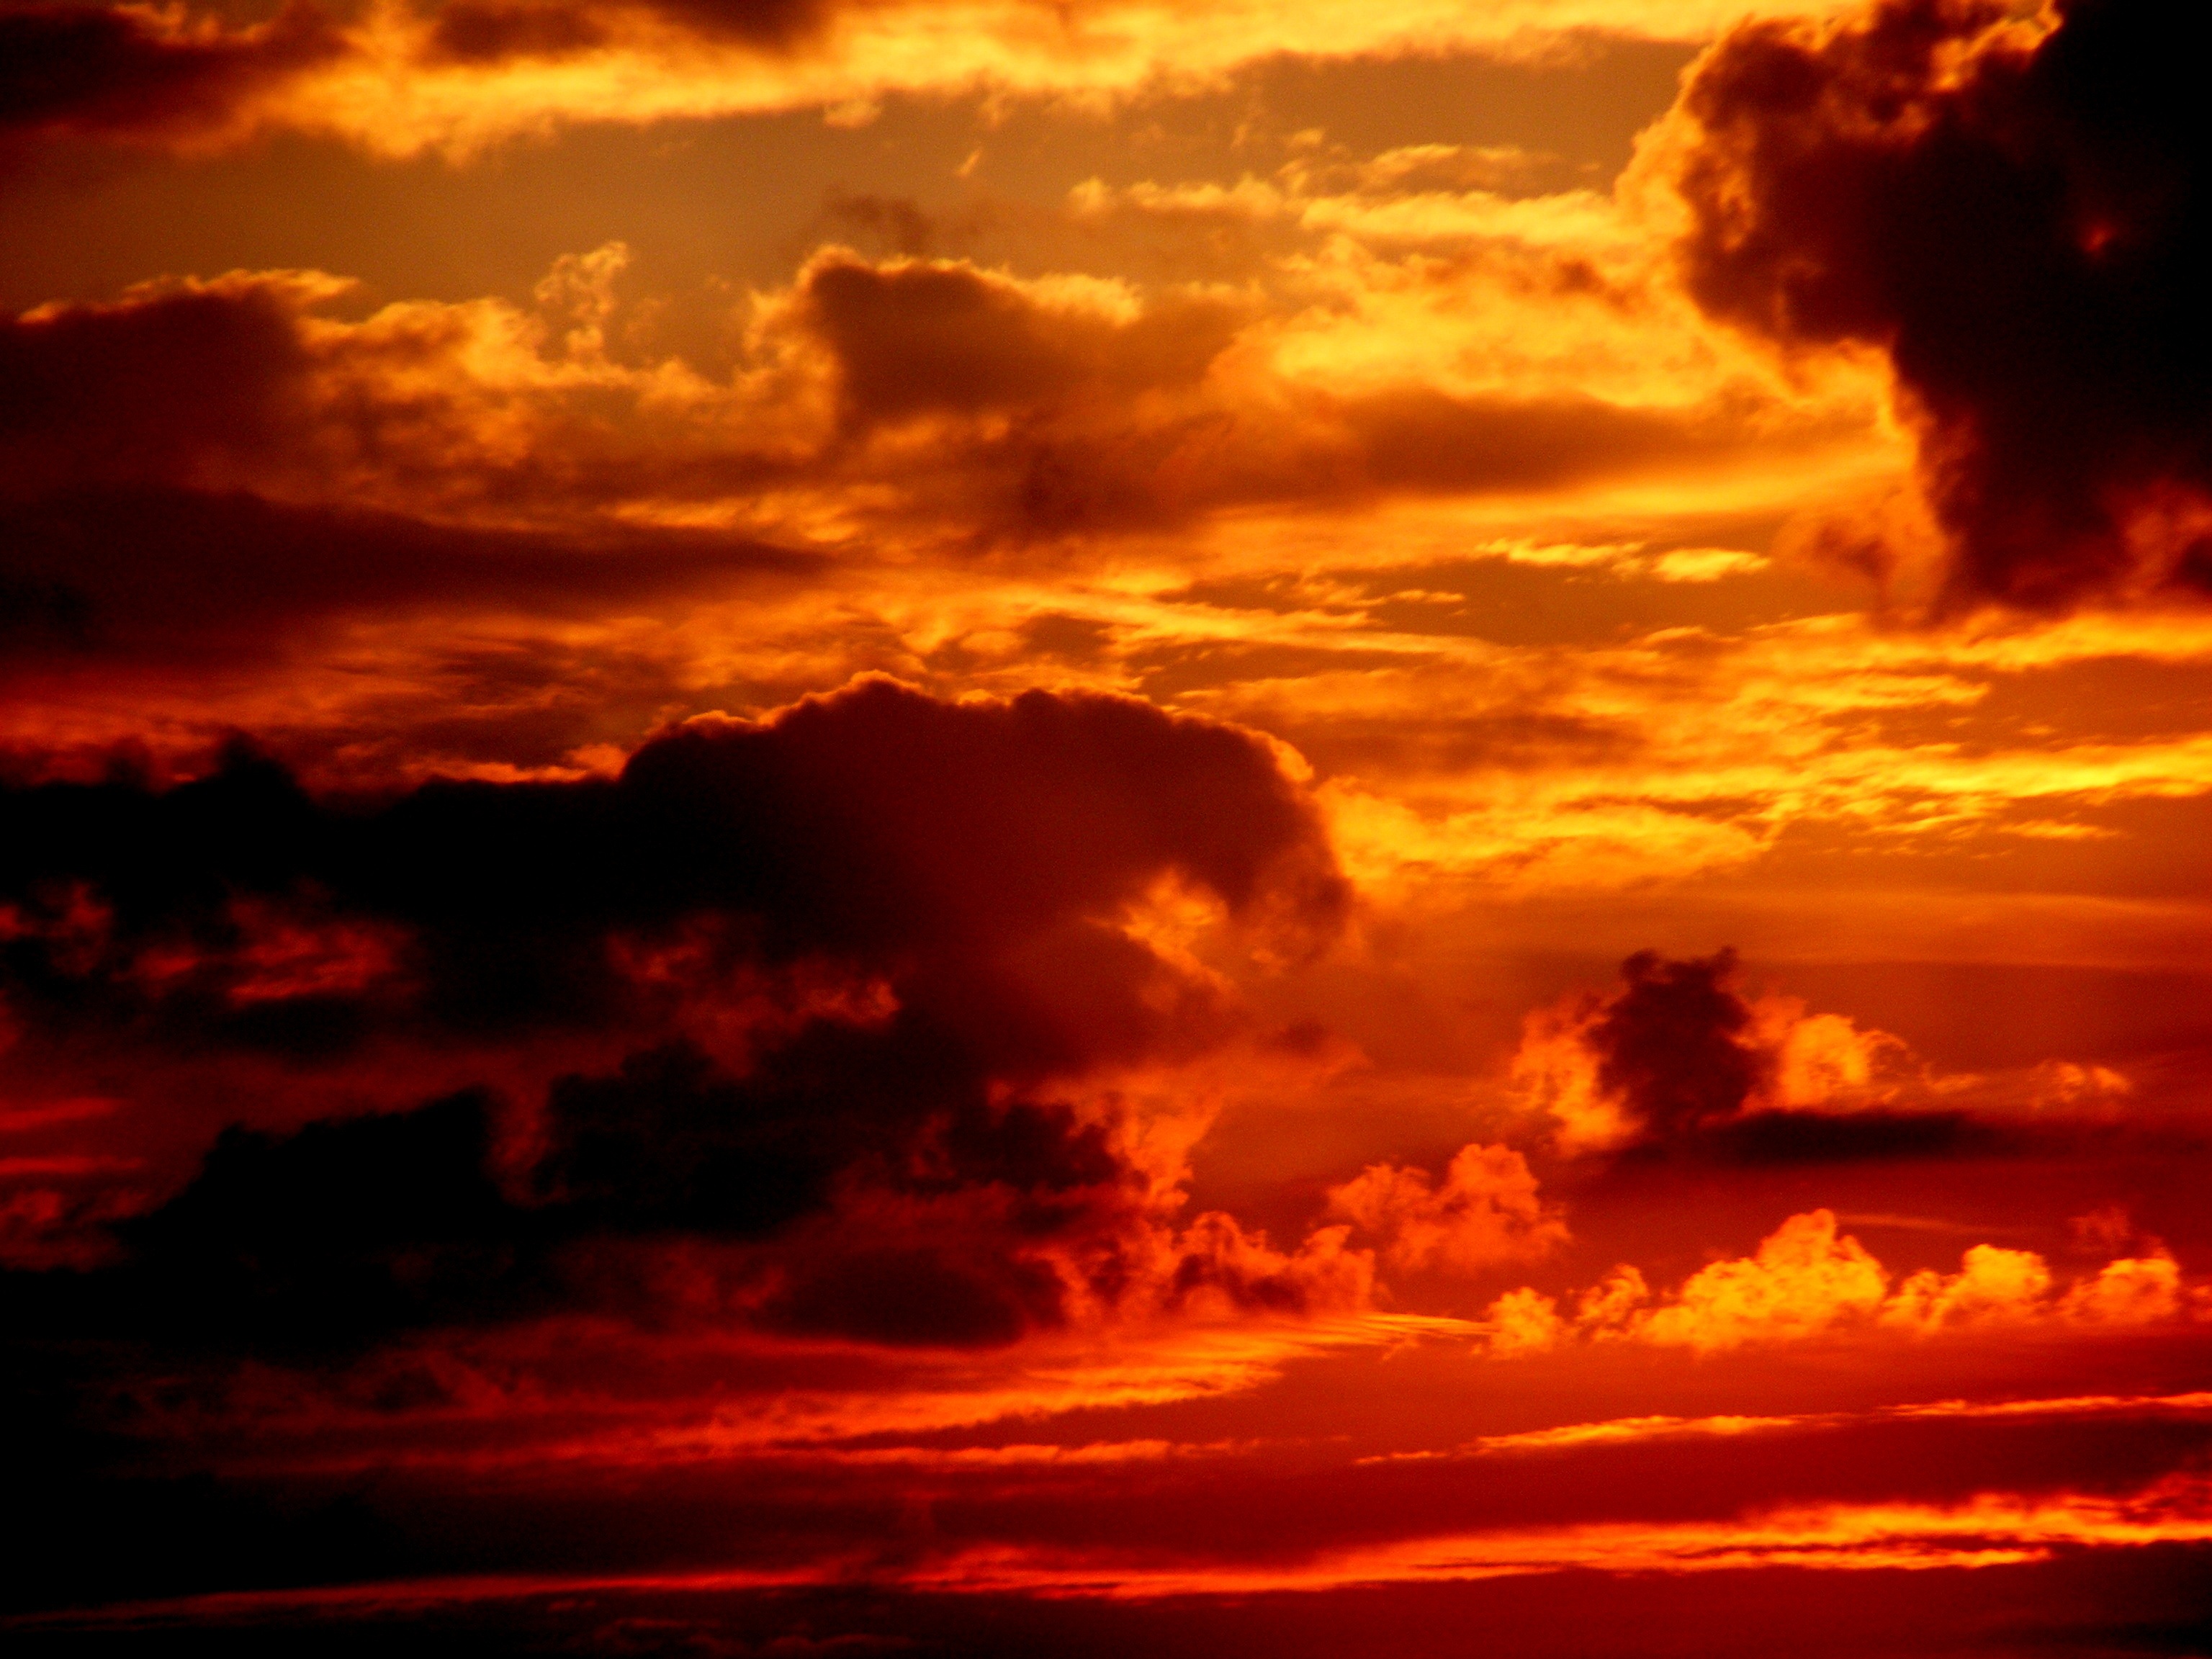
cloud, sky, sun, sunrise, sunset, dawn, atmosphere, dusk, twilight, red, cumulus, afterglow, meteorological phenomenon, geological phenomenon, red sky at morning